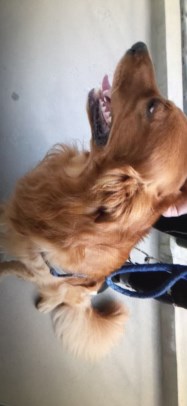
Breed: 5355-n000126-golden_retriever